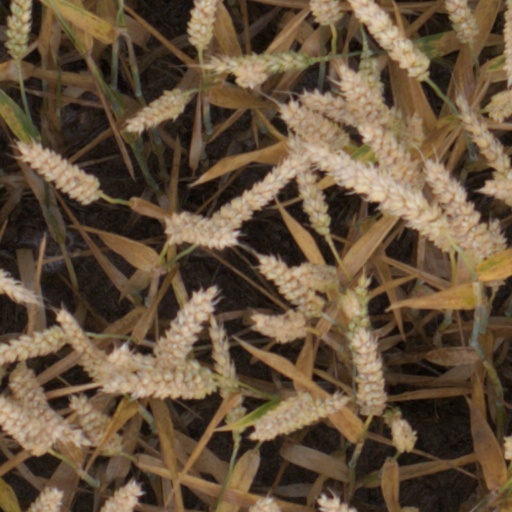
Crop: wheat